Beipiaosaurus

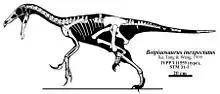
Skeletal composite of IVPP V11559 and STM 31-1

The holotype (type specimen) of "Beipiaosaurus inexpectus", IVPP V11559, was recovered in the Jianshangou Beds of the Yixian Formation in Liaoning Province, China. The specimen was collected in sediment deposited during the Aptian stage of the Early Cretaceous period, approximately 125 million years ago. It is housed in the collection of the Institute of Vertebrate Paleontology and Paleoanthropology, in Beijing, China. It consists of a partial, sub-adult, skeleton that is largely disarticulated. A significant number of fossilized bones were recovered, including: cranial fragments, a mandible, teeth, three cervical vertebrae, four dorsal vertebrae, four dorsal ribs, two sacral vertebrae, twenty-five caudal vertebrae with a pygostyle, three chevrons, an incomplete furcula and scapula, both coracoids, both forelimbs, both ilia, an incomplete pubis, an incomplete ischium, a femur, both tibiae (one incomplete), an incomplete fibula, the astragalus and calcaneum, several tarsals, metatarsals, manual and pedal unguals, and skin impressions of the primitive plumage. The pelvic girdle and caudal vertebrae were discovered during a re-excavation of the fossil quarry where the first elements of the holotype were found. These rediscovered elements helped to complete the holotype specimen.